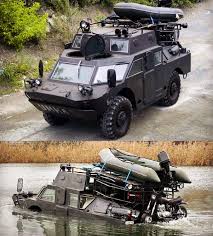
Label: BTR